Boule
Also known as:
az - Azerbaijani: Bul
es - Spanish: Boule
fa - Persian: بول
fr - French: Boule
id - Indonesian: Boule
ja - Japanese: ブール
ko - Korean: 불
ru - Russian: Буль
Category: bread (leavened bread)
Cuisine: French
Associated cuisines: French
Area: Eastern France
Countries: France
Region: Western Europe

A bread resembling a squashed ball that can be made using any type of flour and can be leavened with commercial yeast, chemical leavening, or even wild yeast (sourdough).

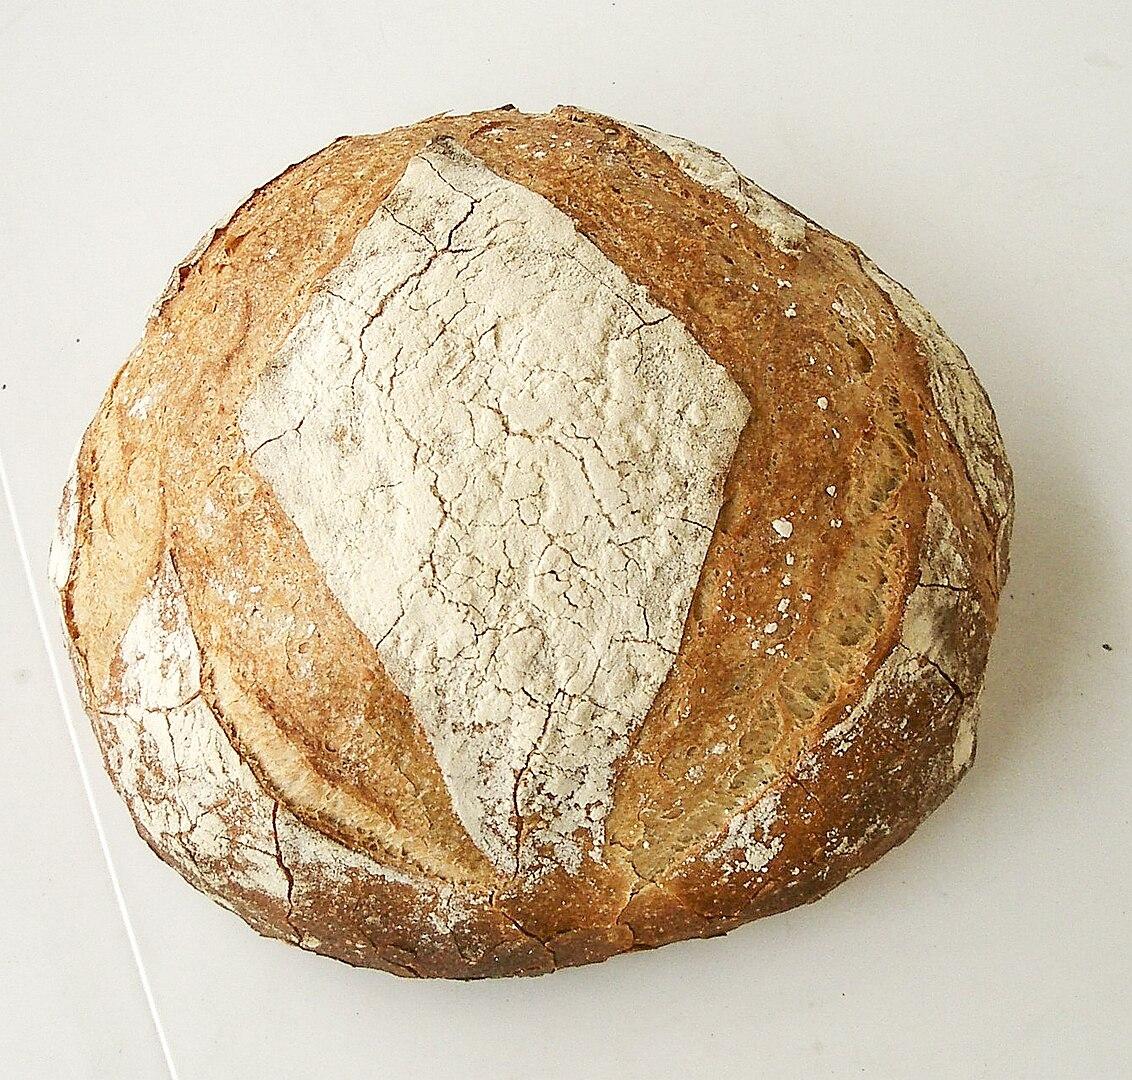